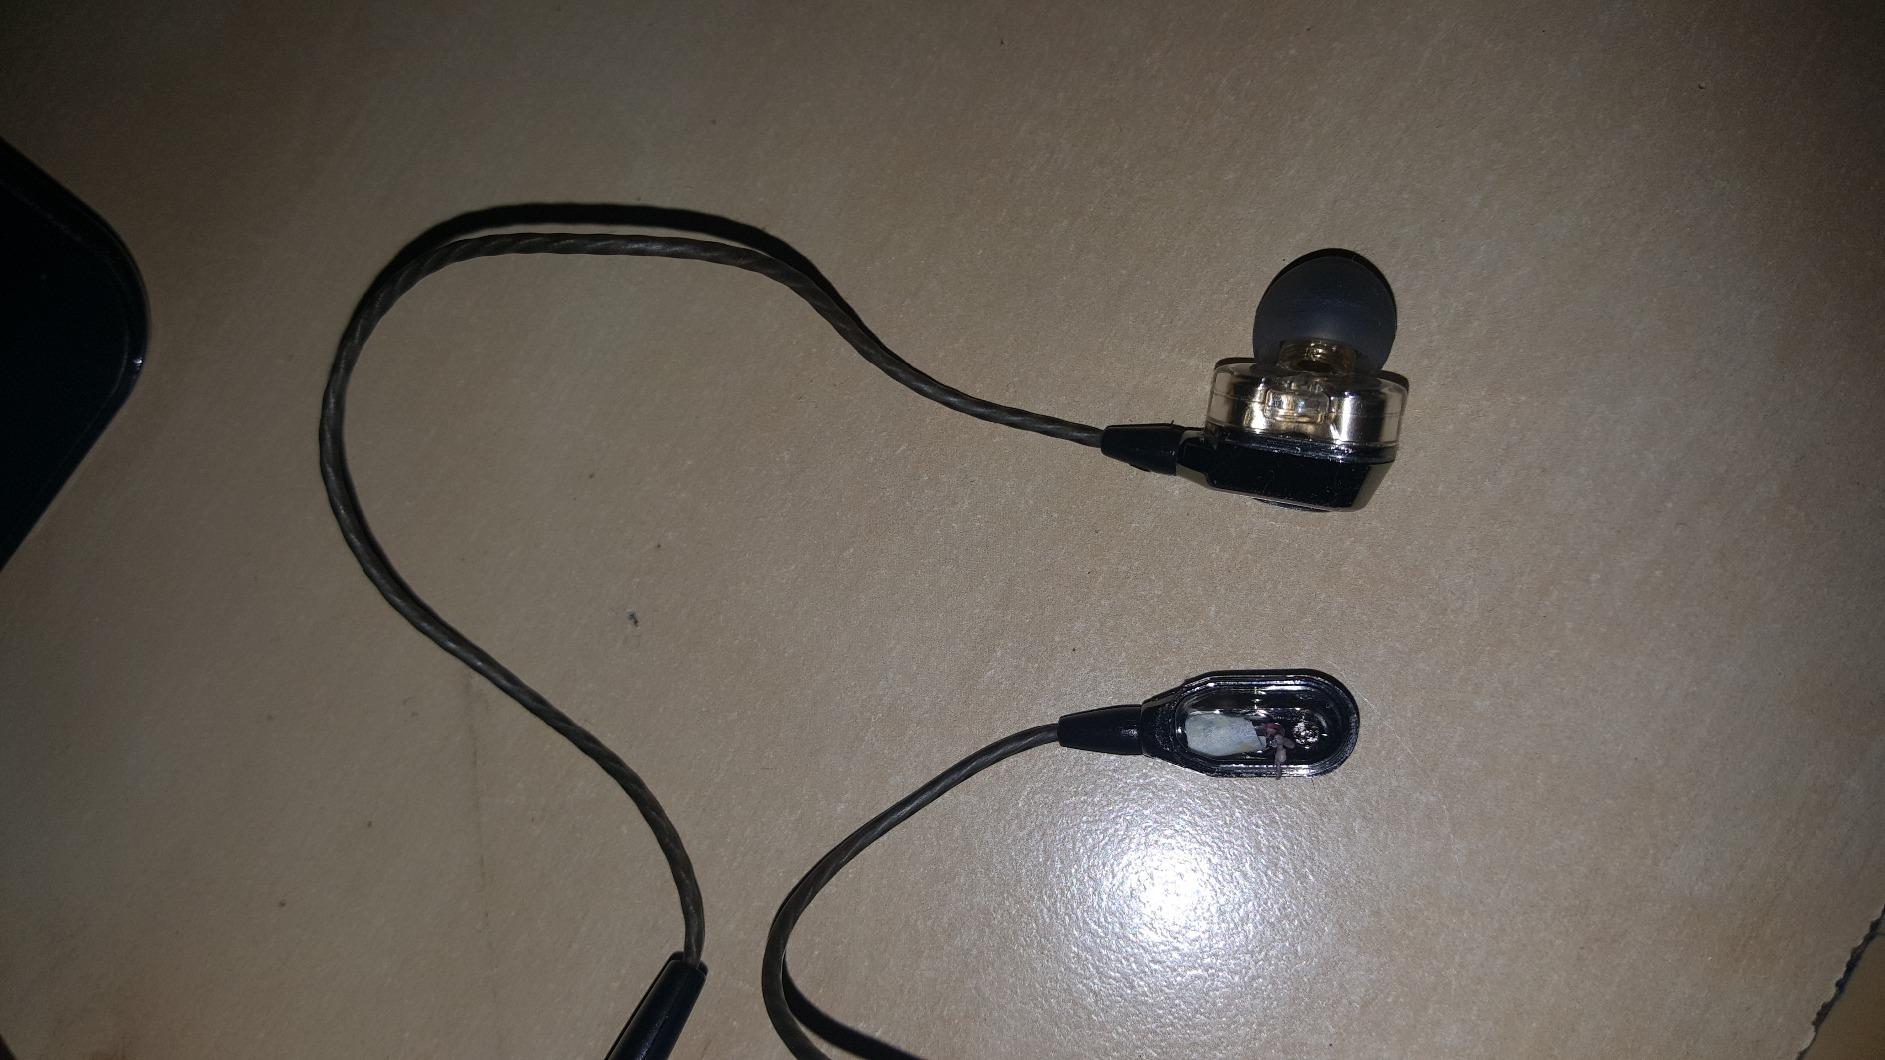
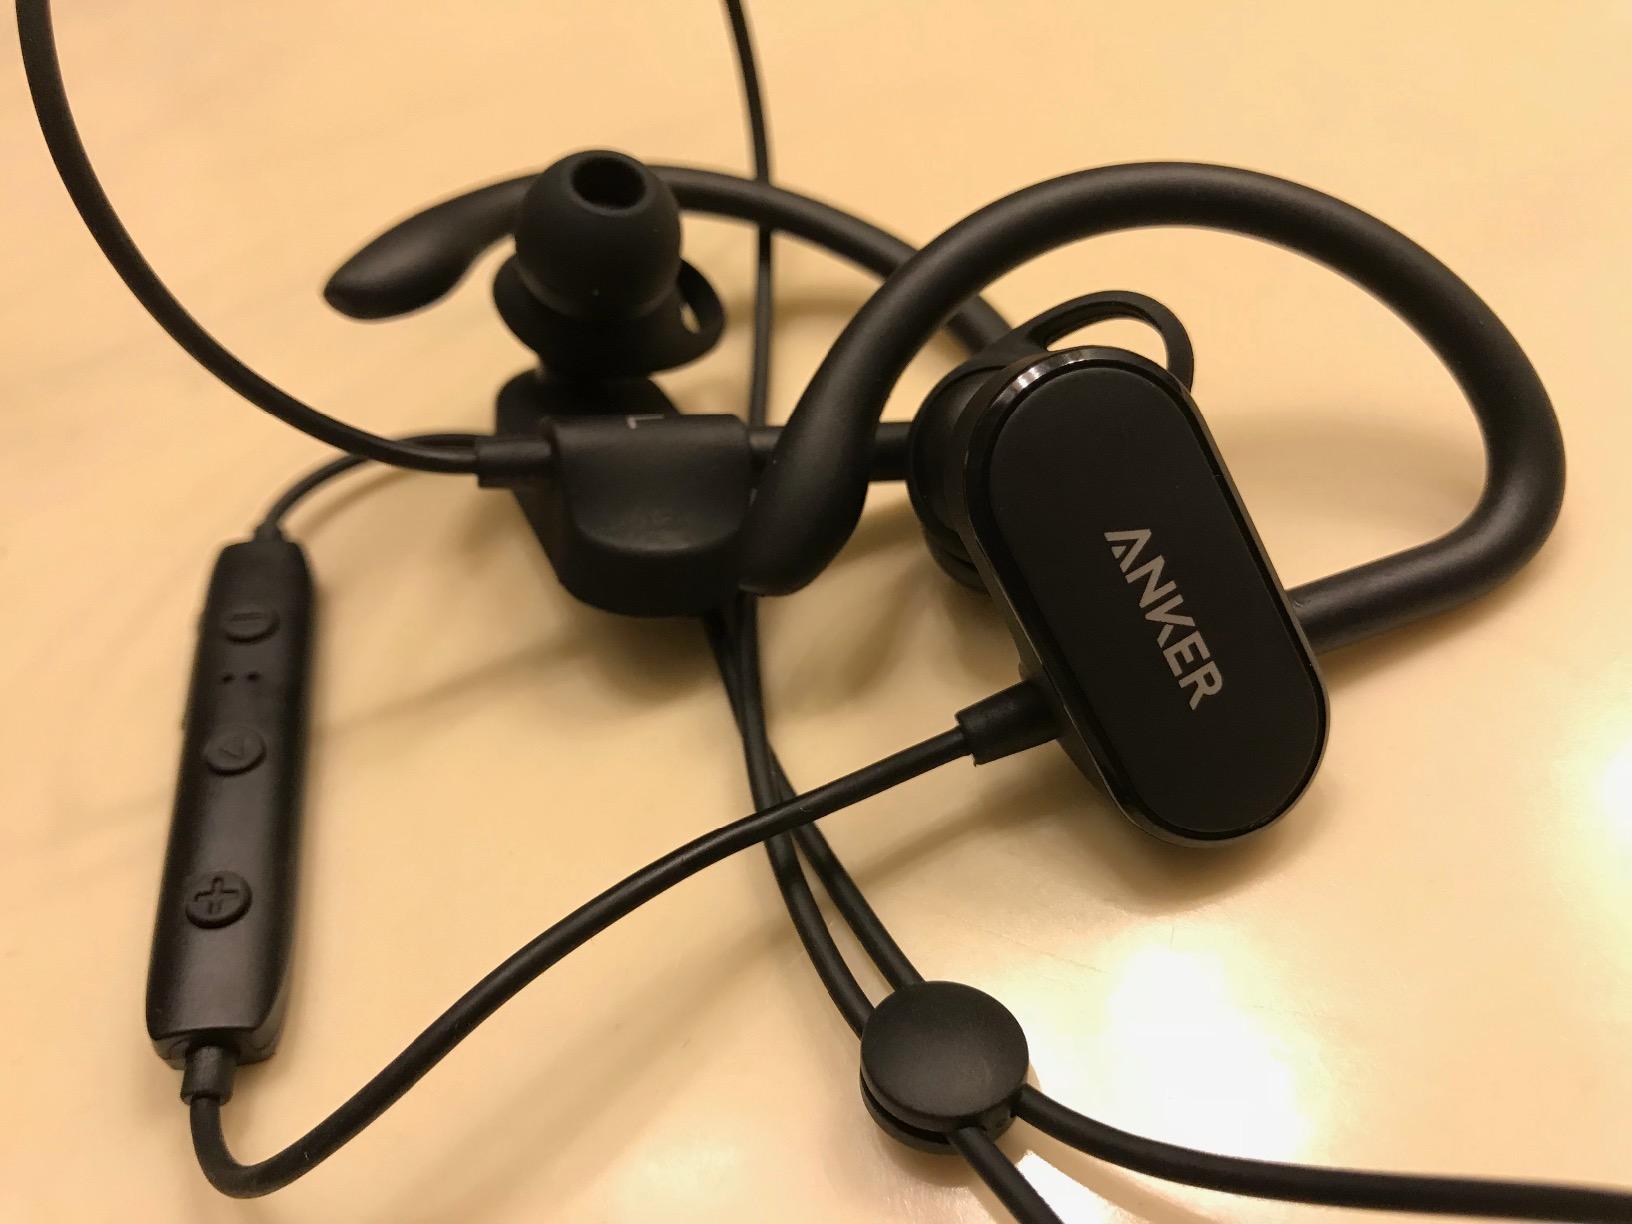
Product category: headphones
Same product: no